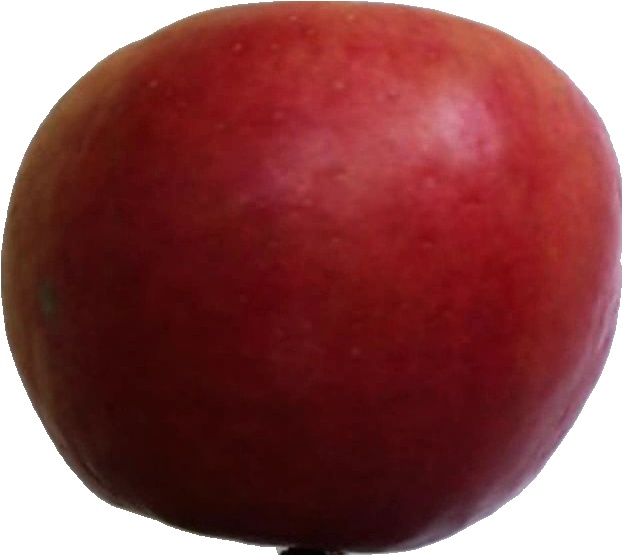
Label: apple_crimson_snow_1